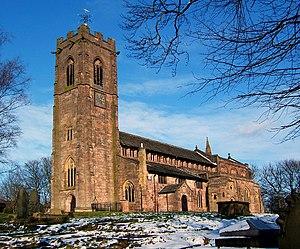
Prestwich est une ville du district métropolitain de Bury dans le Grand Manchester en Angleterre.